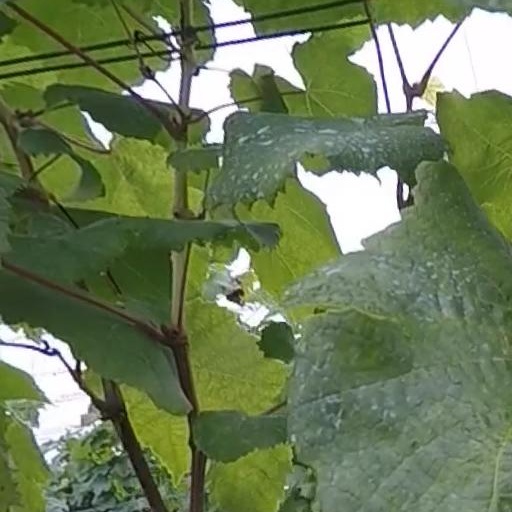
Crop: grape